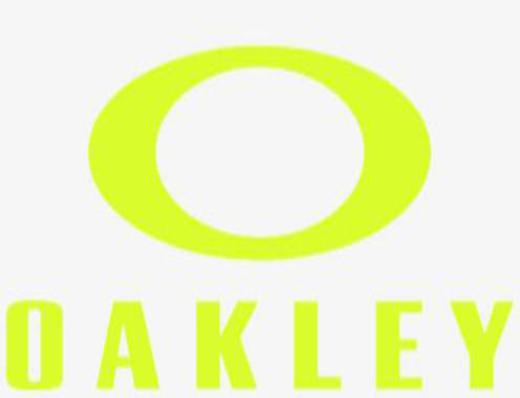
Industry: Sports